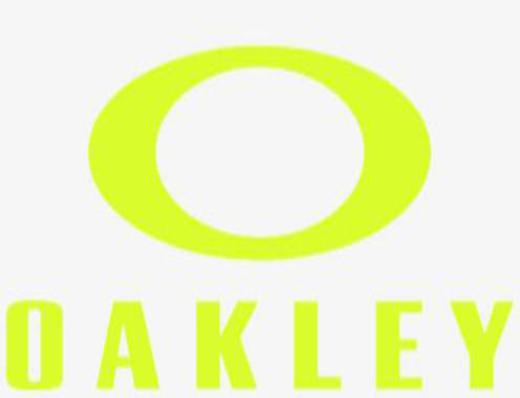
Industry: Sports